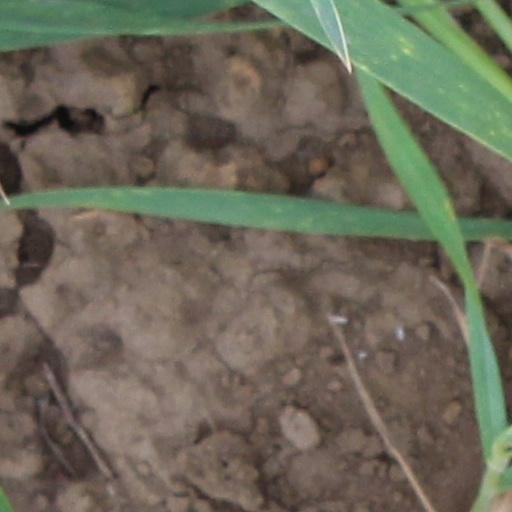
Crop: wheat